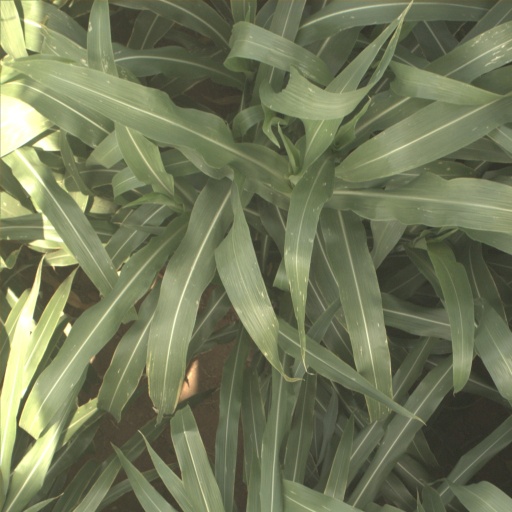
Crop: sorghum